Fort Totten State Historic Site

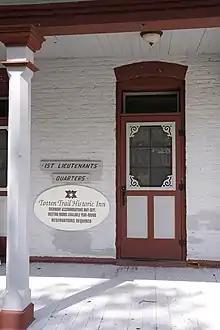
Original First Lieutenant's quarters, now the Totten Trail Historic Inn

Visitors can access an interpretive center, take a walking tour of 16 original buildings, visit the Pioneer Daughter's Museum, take in a show at the Fort Totten Little Theatre, and stay at the Totten Trail Historic Inn bed and breakfast. School children often attend the "Fort Totten Living History Field Day" in September.